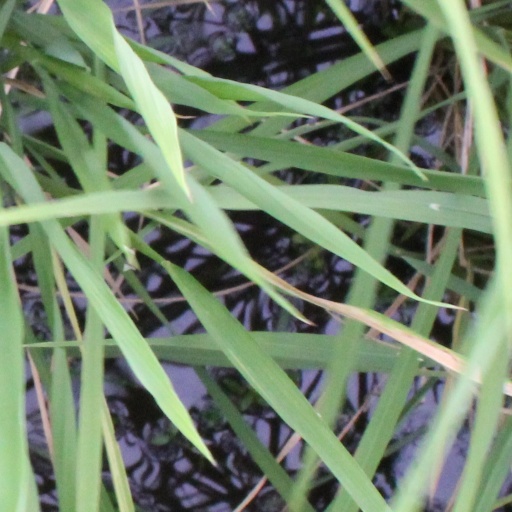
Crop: rice